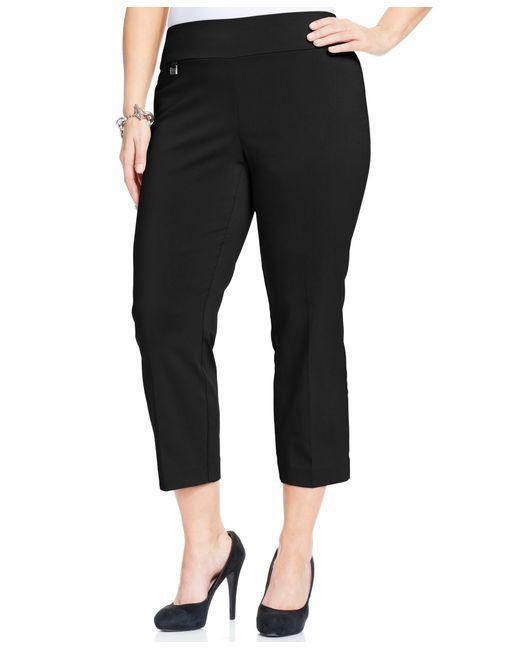
lässige schwarze kurze Hose für Damen